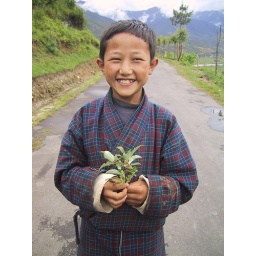
We stopped our car to pick some berries by the road. This boy was happy to show us the berries he picked.